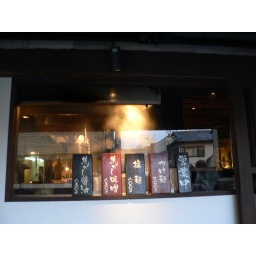
Here we're peering in the front window to see clouds of steam rising from boiling pots of noodles.